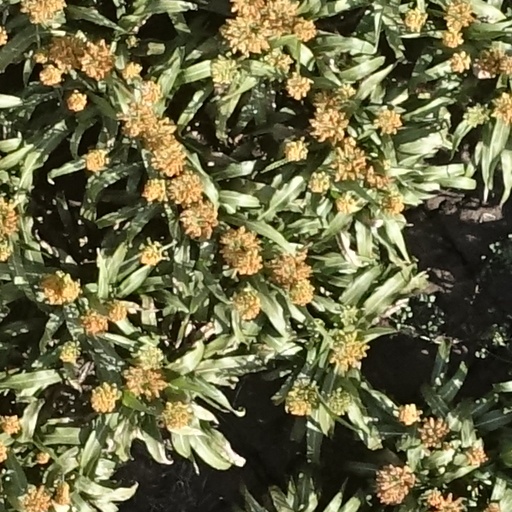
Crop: sorghum